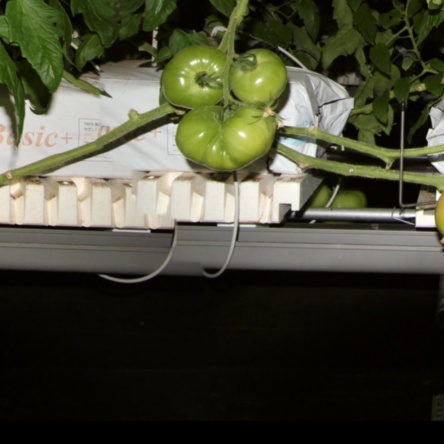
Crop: tomato